Paola Mendoza

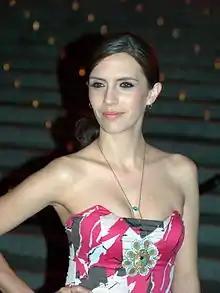
Paola Mendoza at the 2009 Tribeca Film Festival

Paola Mendoza is a film director, activist, author, and artist. In 2017, she co-founded and served as the artistic director for the 2017 Women's March.